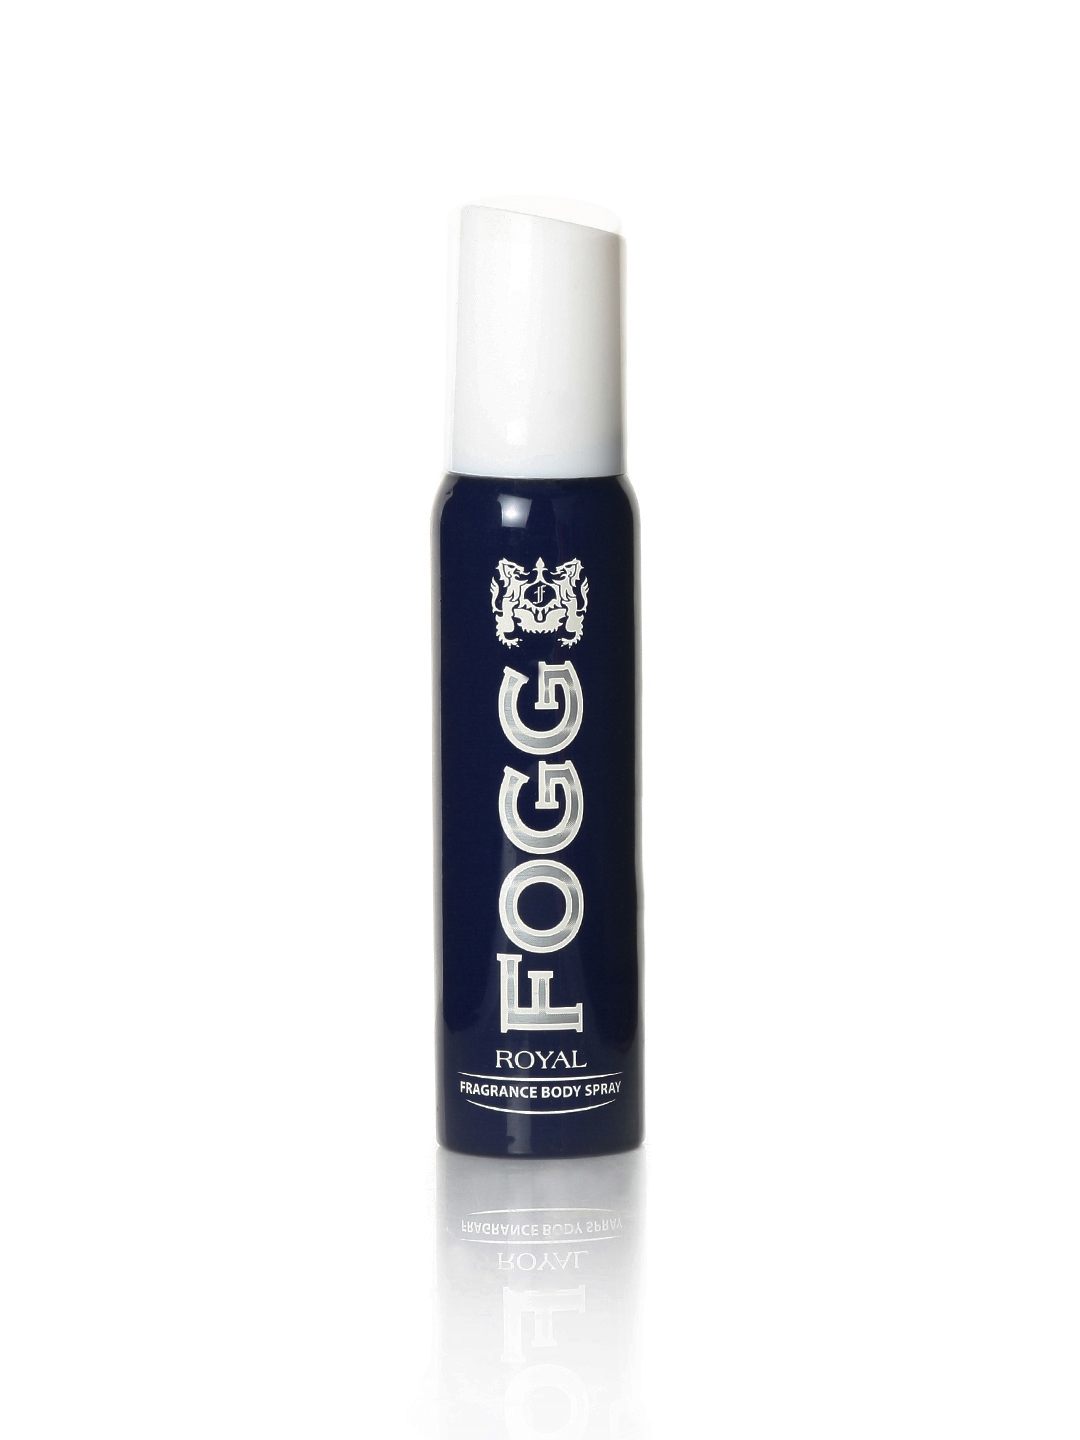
Fogg Men Royal Deo
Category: Personal Care / Fragrance / Deodorant
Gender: Men
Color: Navy Blue
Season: Spring 2017
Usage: Casual